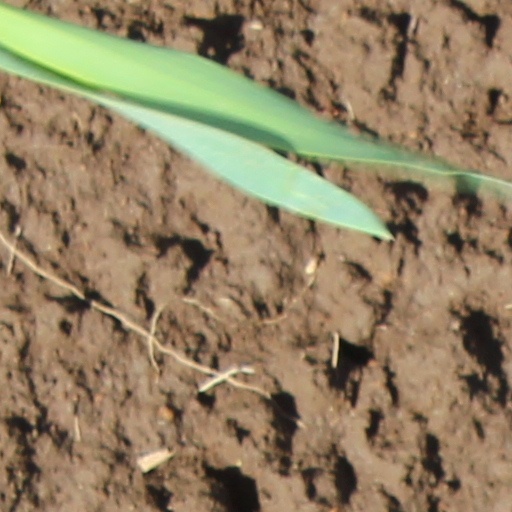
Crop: wheat